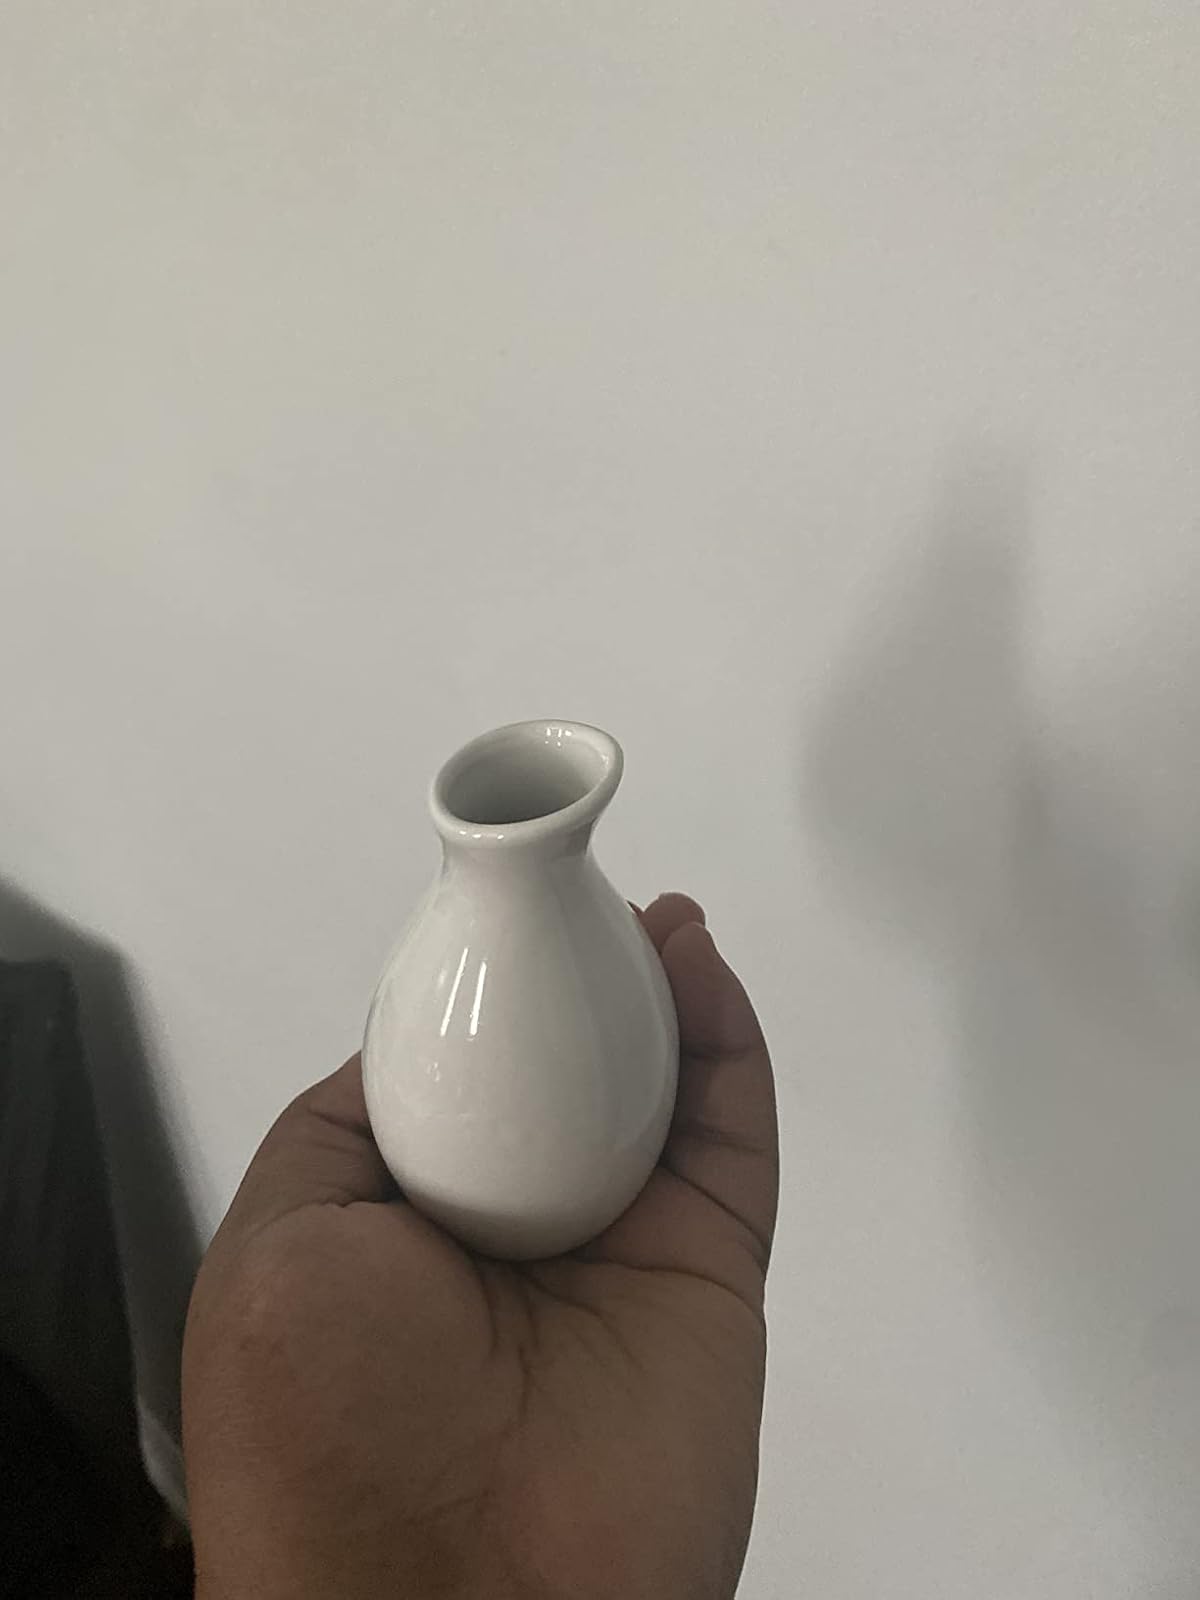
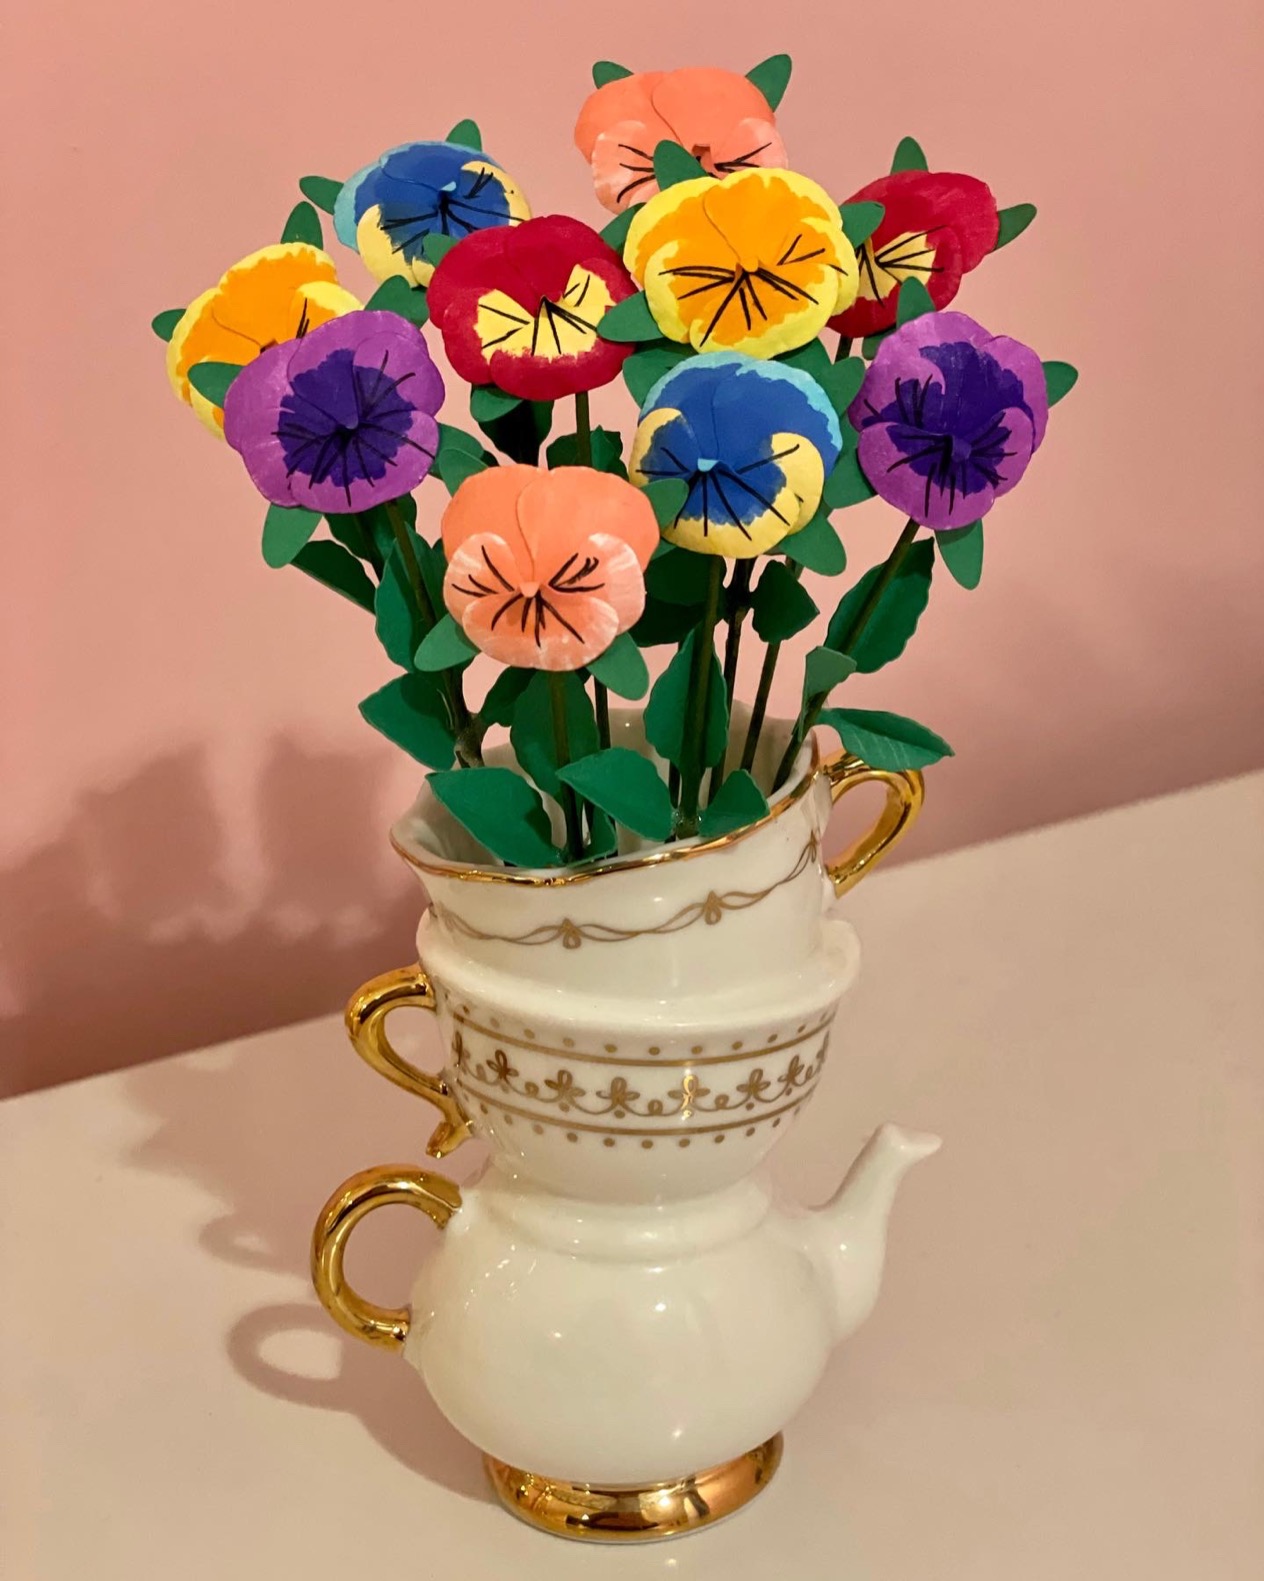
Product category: vase
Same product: no